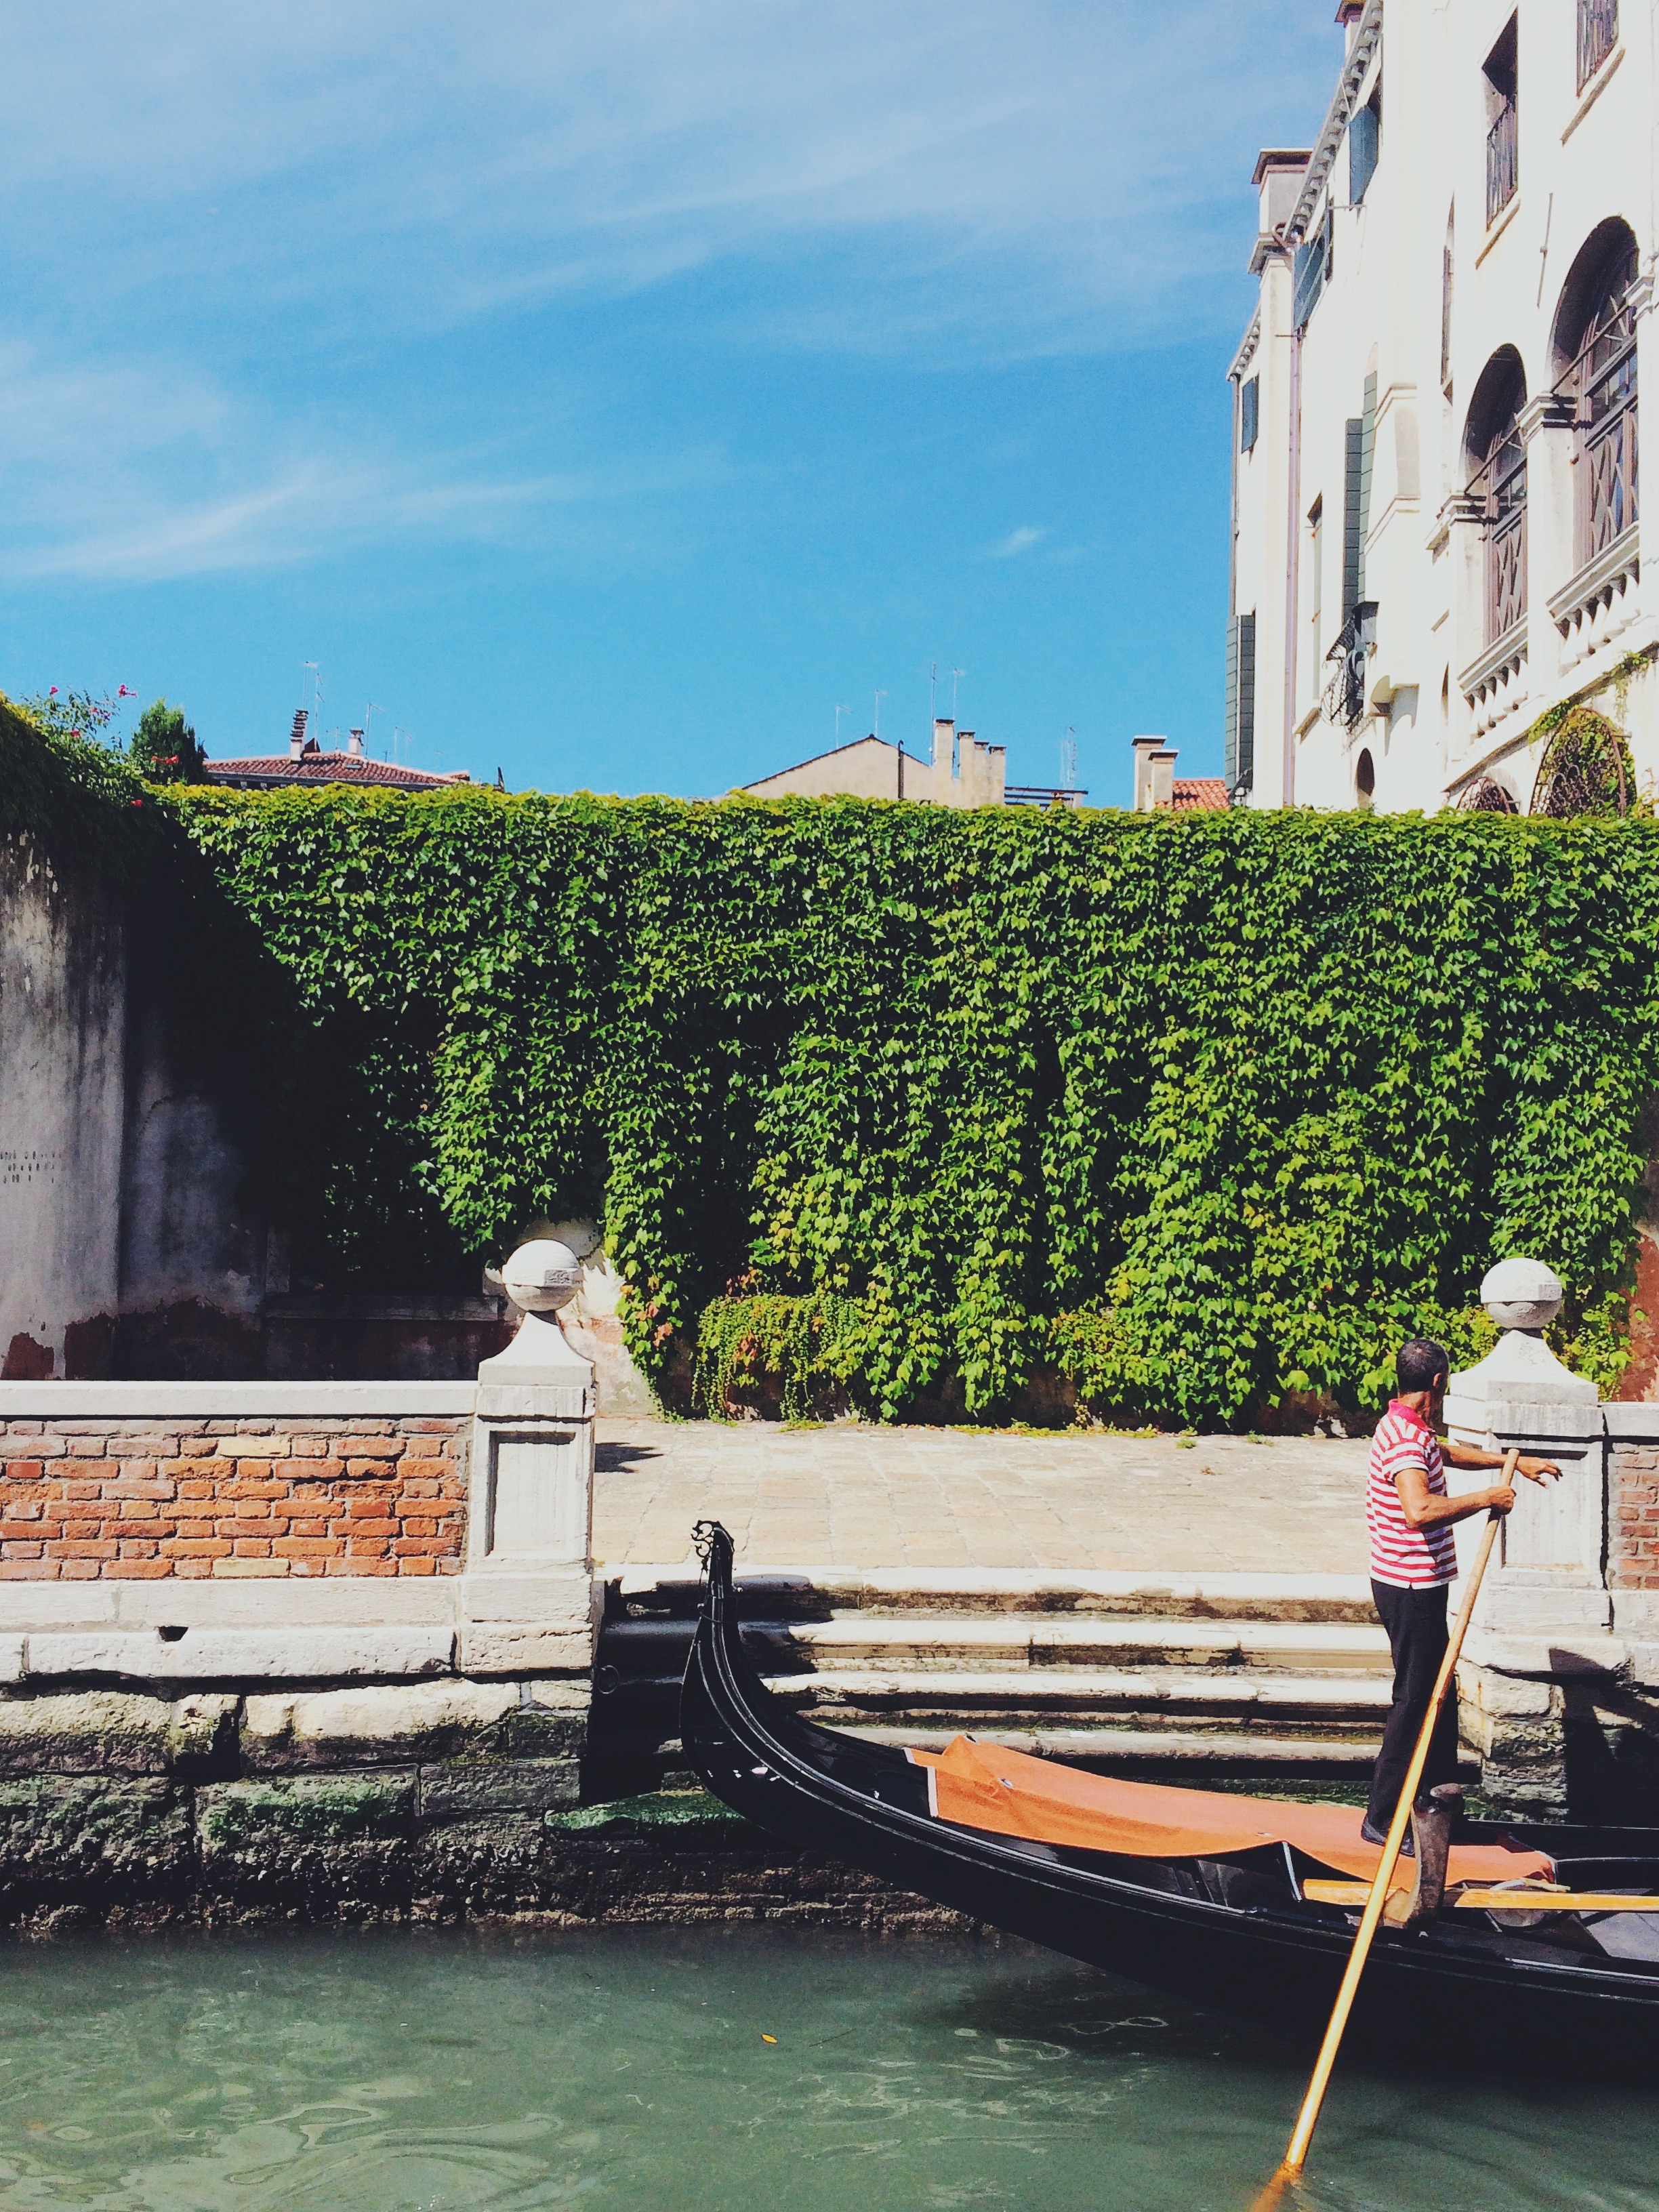
sea, water, boat, river, canal, vacation, travel, vehicle, tourism, waterway, boating